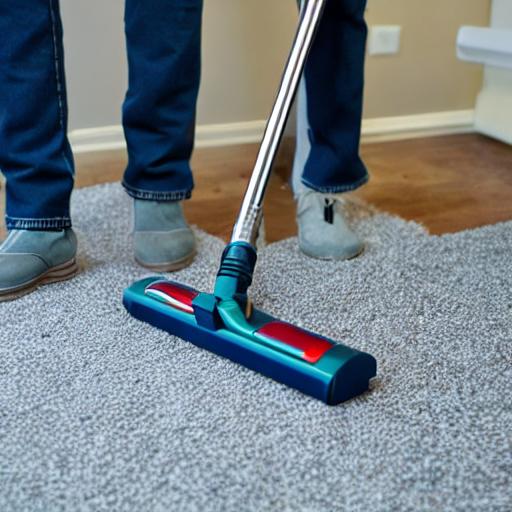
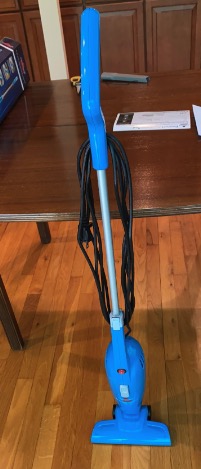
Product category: items_vacuum
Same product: no